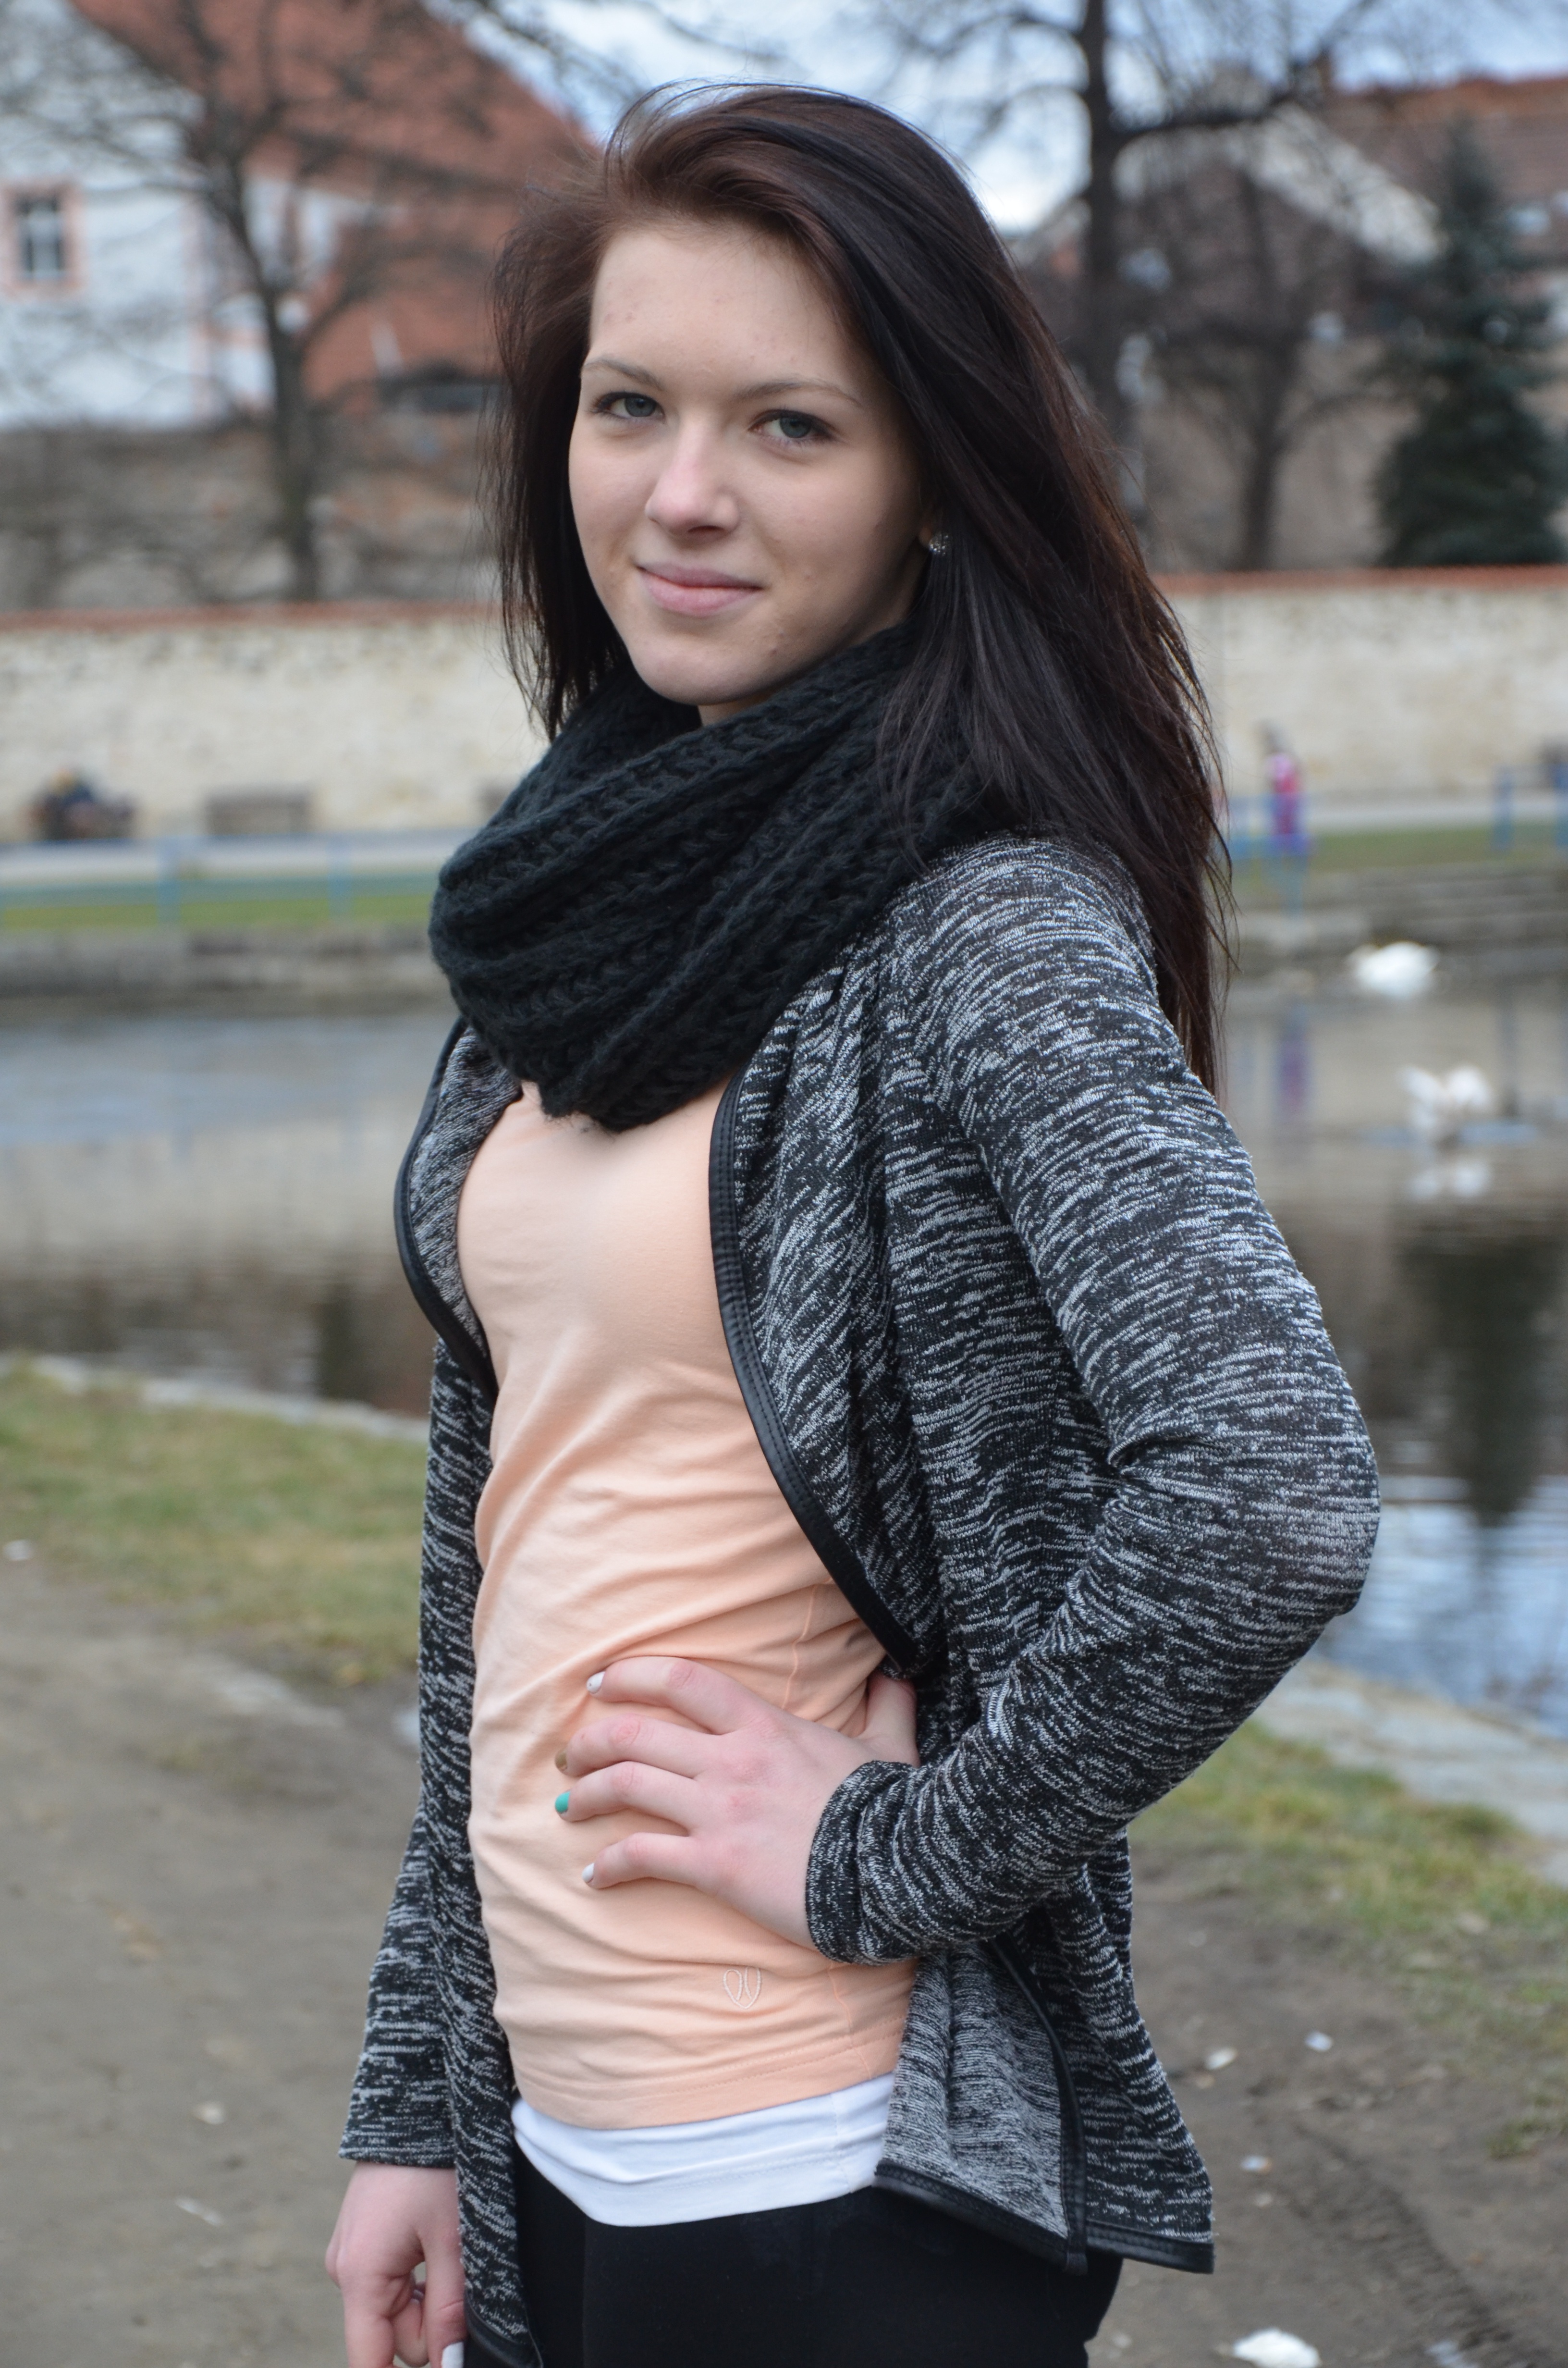
winter, girl, woman, hair, portrait, model, park, fashion, clothing, lady, outerwear, friend, sweater, textile, dress, beauty, abdomen, photo shoot, brown hair, portrait photography